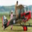
Label: airplane